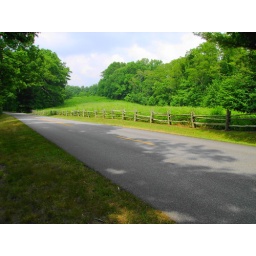
I love the shot looking back over the fence and field